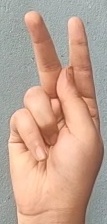
ASL sign: K